De Toonzaal

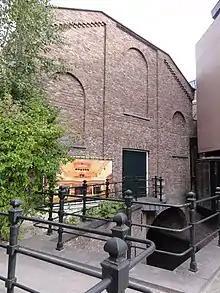
De Toonzaal

De Toonzaal is a music venue for chamber music, improvised music, and experimental music, situated in 's-Hertogenbosch, Netherlands, in a former synagogue. The music program is mainly focused on classical music and contemporary classical music, less on popular music.